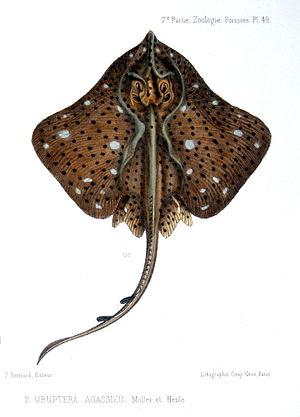
Rajidae est une famille de raie.
Arhynchobatidae est une famille de raie.